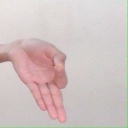
अक्षर: ज्ञ